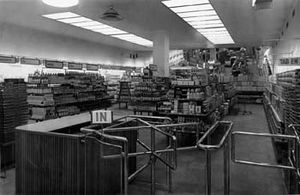
Supermarked
Sveriges - og Europas -  første selvbetjente forretning, Odengatan 31 i Stockholm, åbnede 19. juni 1941.
Et supermarked er en selvbetjeningsbutik, hvis primære sortiment er fødevarer og dagligvarer.